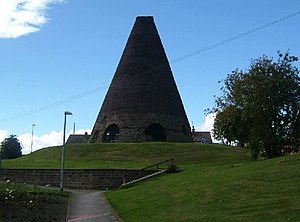
Glasværk
Catcliff Glass Cone i England opført omkring 1740 var en del af glasværket i Catcliff
Et glasværk er en fabrik, hvor man producerer glas til forskellig videre forarbejdning.